Southeastern College

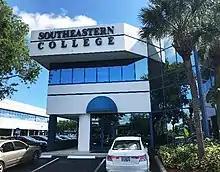
Southeastern College West Palm Beach

In 2018, Southeastern College was named the School of the Year by the Florida Association of Post-Secondary Schools and Colleges (FAPSC). The same year, the president of the Miami Lakes campus, Julia Corona, was named the FAPSC Administrator of the Year. In 2020, Dana Hutton, campus president at Southeastern College's West Palm Beach campus, was named FAPSC Administrator of the Year. Southeastern College was named one of the South Florida Sun Sentinel's Top Workplaces for 2020.